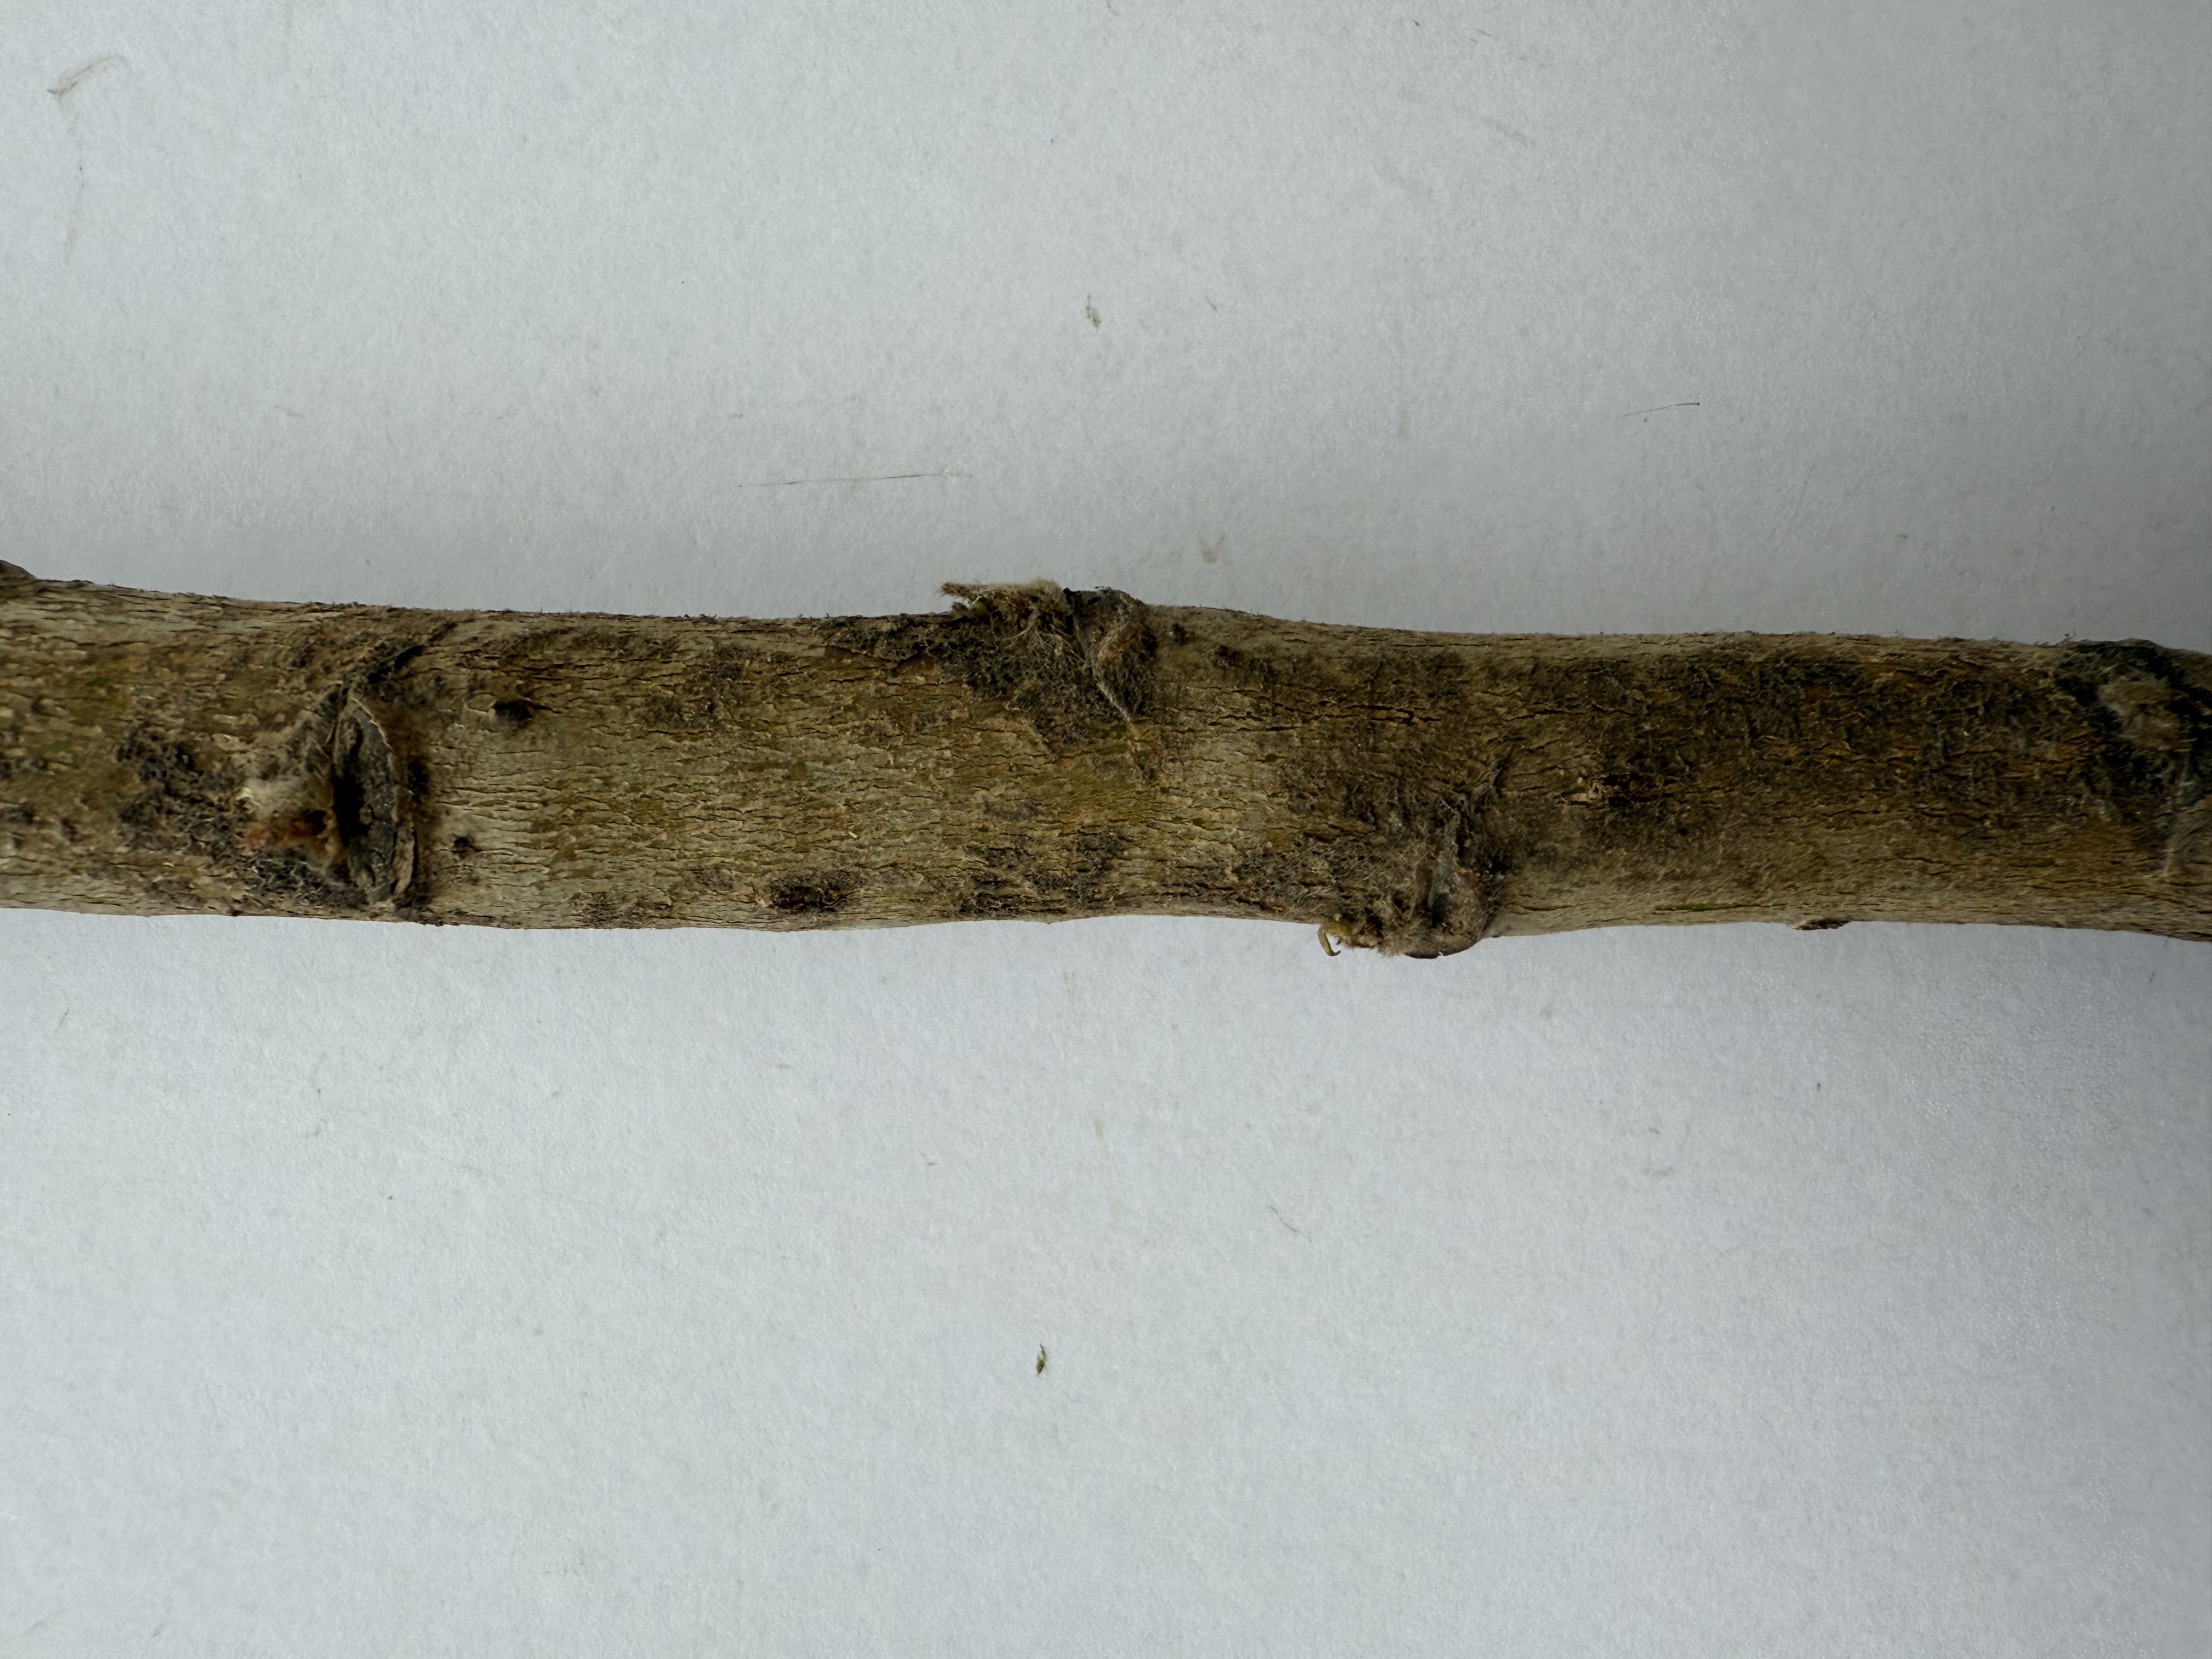
Variety: Loquat